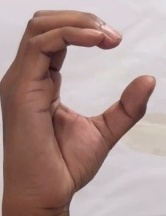
ASL sign: C